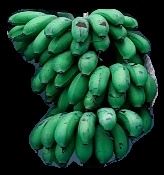
Variety: rasbale
Grade: grade2